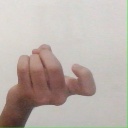
अक्षर: ज